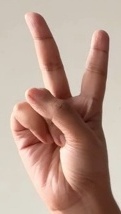
ASL sign: 2